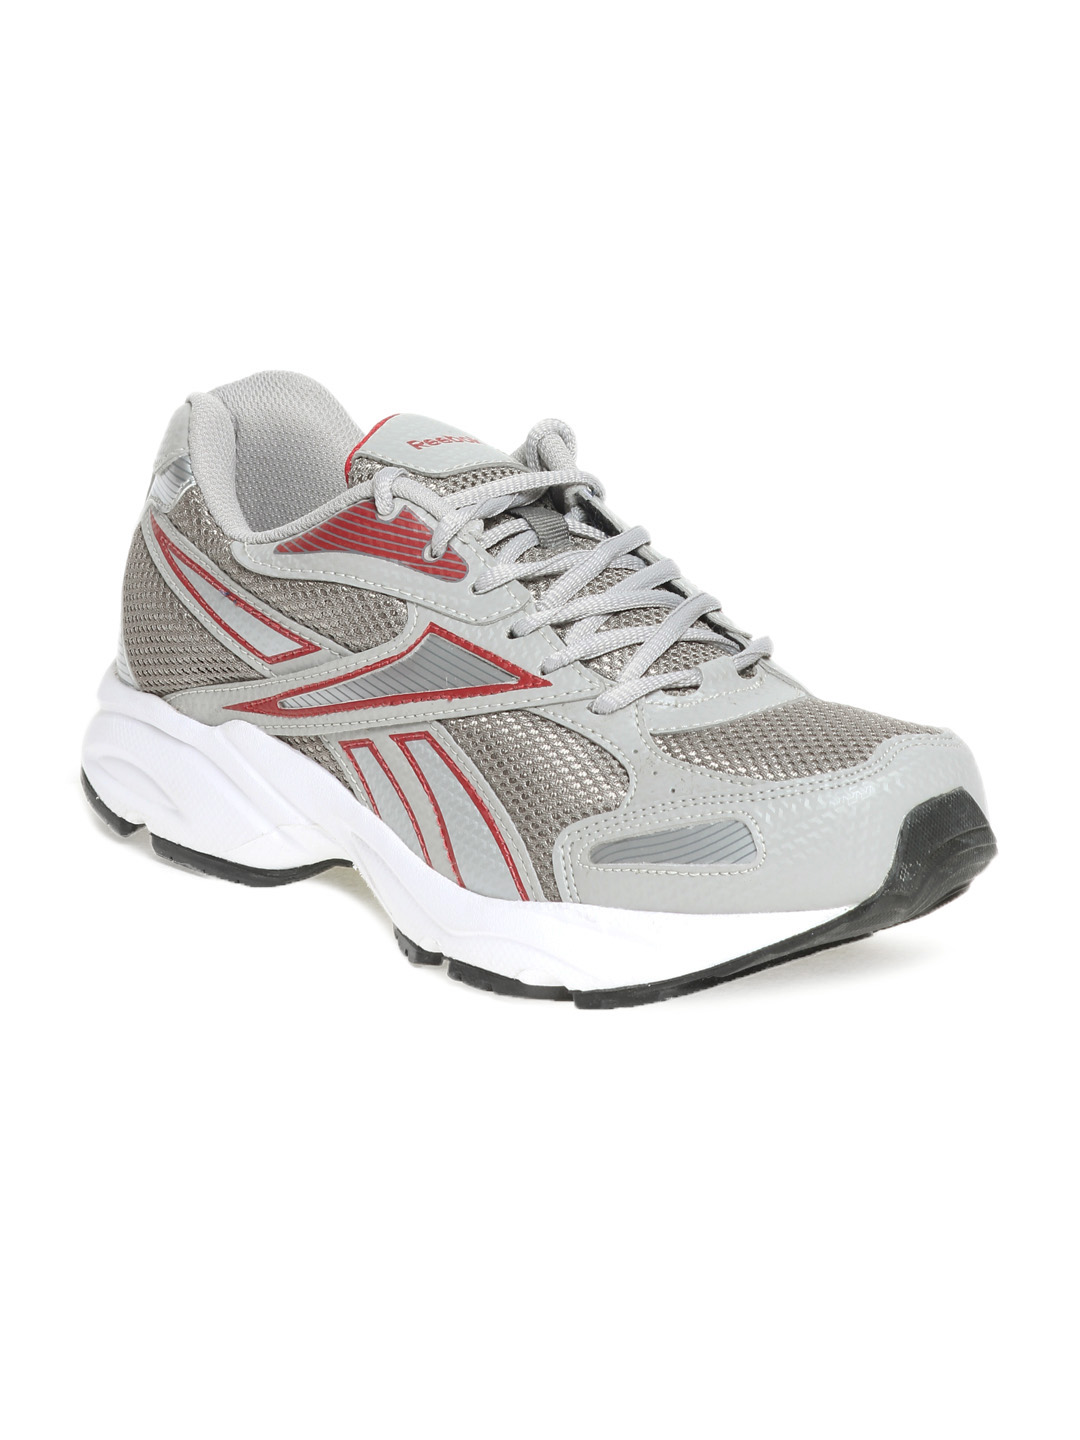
Reebok Men Grey United Runner Sports Shoes
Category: Footwear / Shoes / Sports Shoes
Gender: Men
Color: Grey
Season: Summer 2013
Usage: Sports